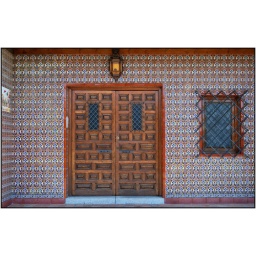
Entrance door of a house in Toledo, Spain